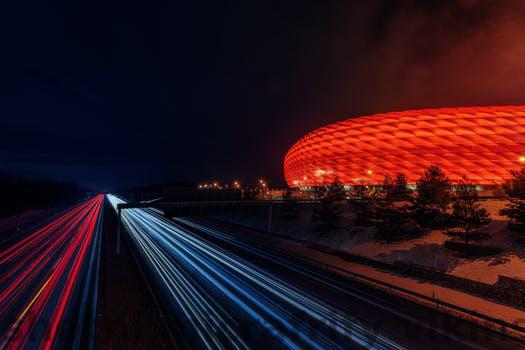
Label: Watermark